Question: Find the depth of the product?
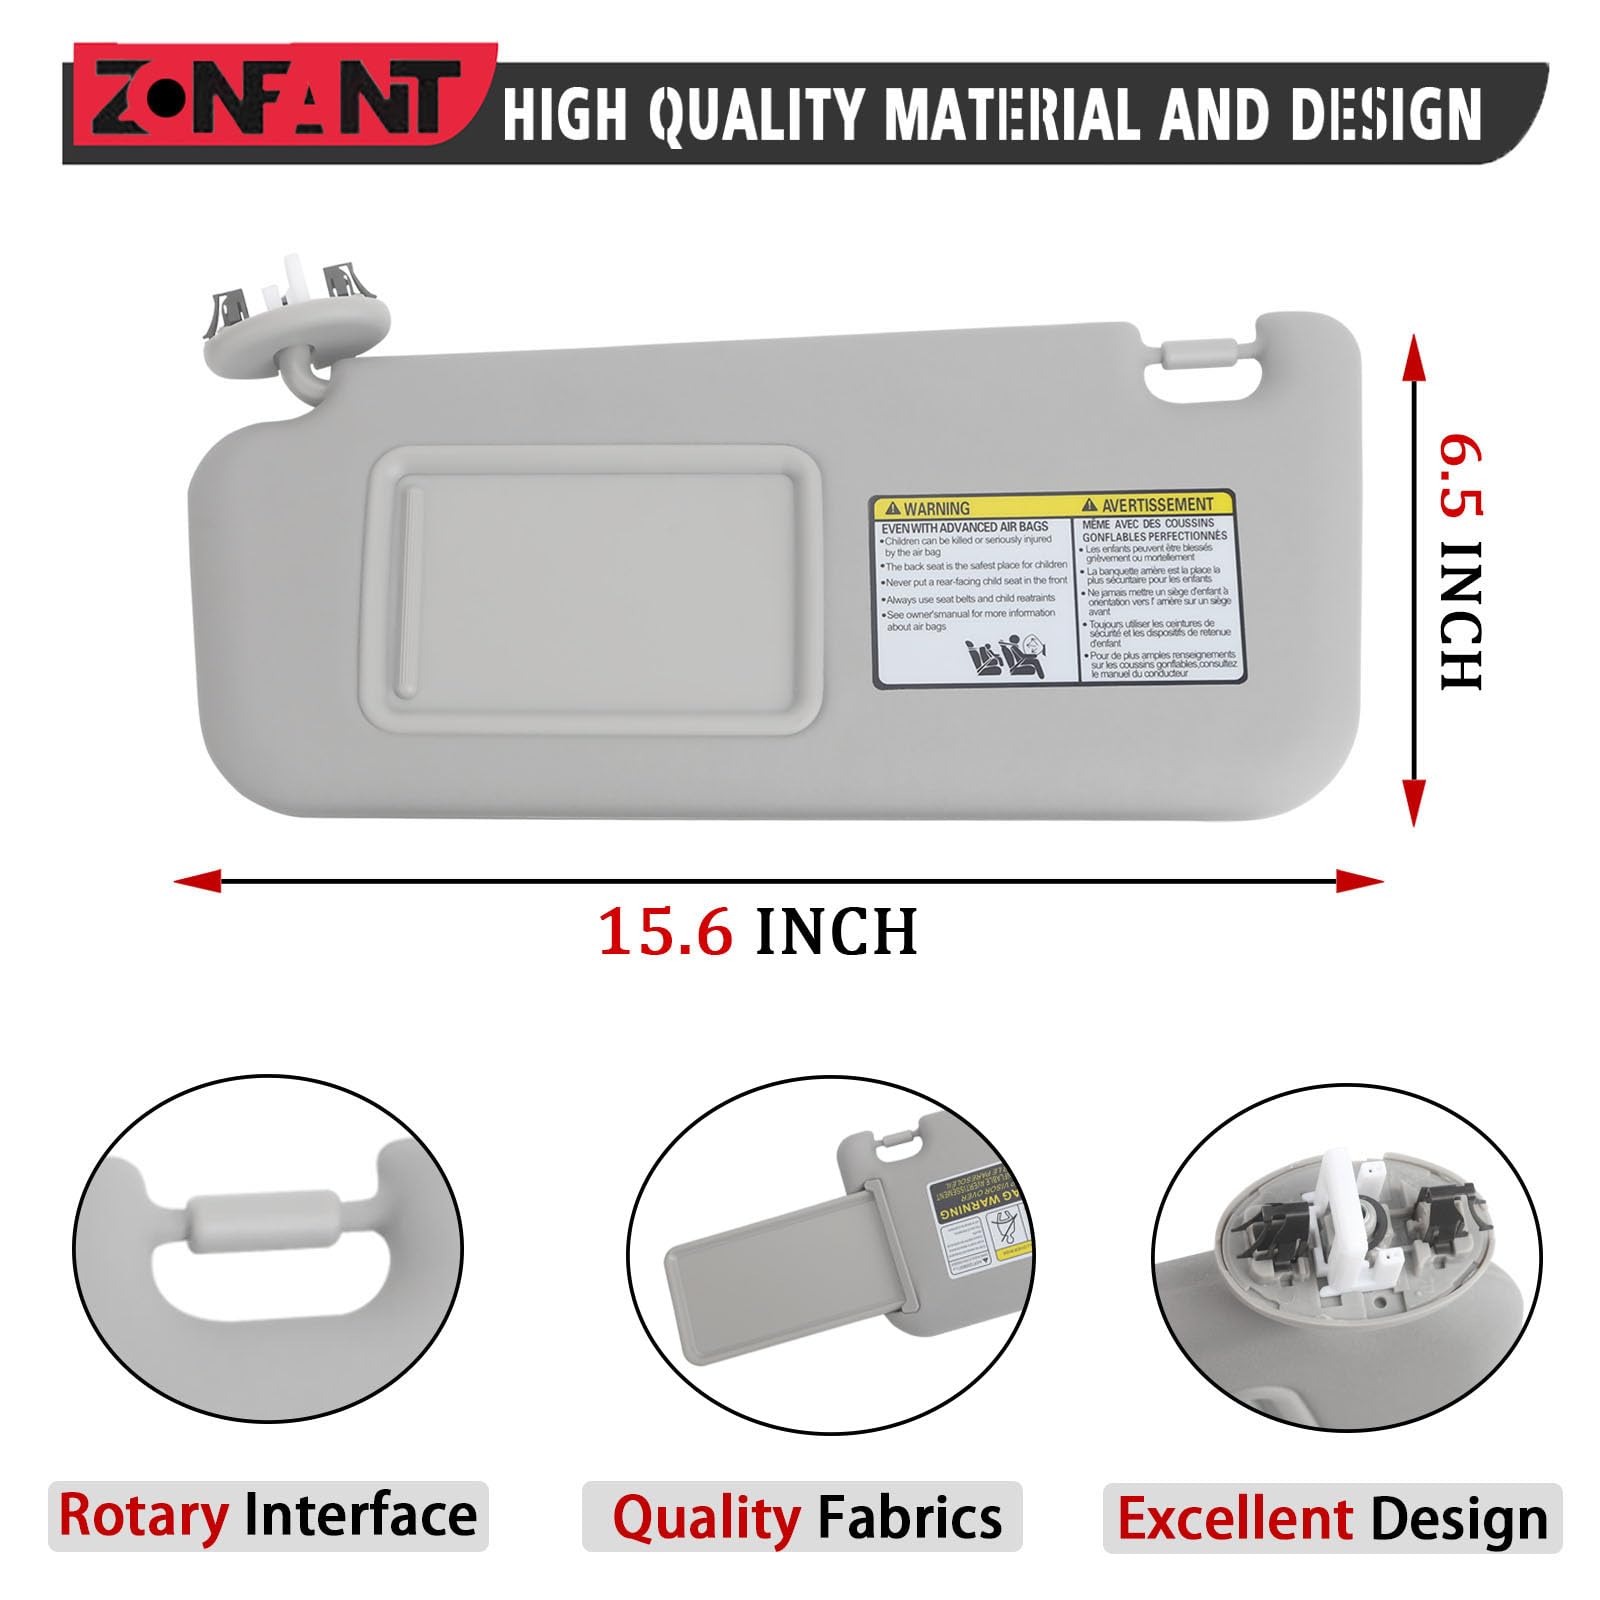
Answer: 15.6 inch